Best Off Skyranger

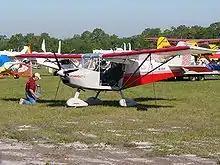
Best Off Aviation Skyranger being tied down at Sun 'n Fun 2006

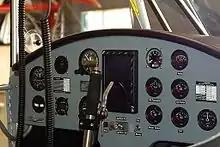
Skyranger cockpit with optional extended panel

The Best Off Skyranger (also Sky Ranger, SkyRanger) is a French-designed two-seat ultralight utility aircraft, produced by Best Off, of Toulouse. It is a high-wing conventional monoplane with tricycle undercarriage, and of fabric-covered tubular construction.